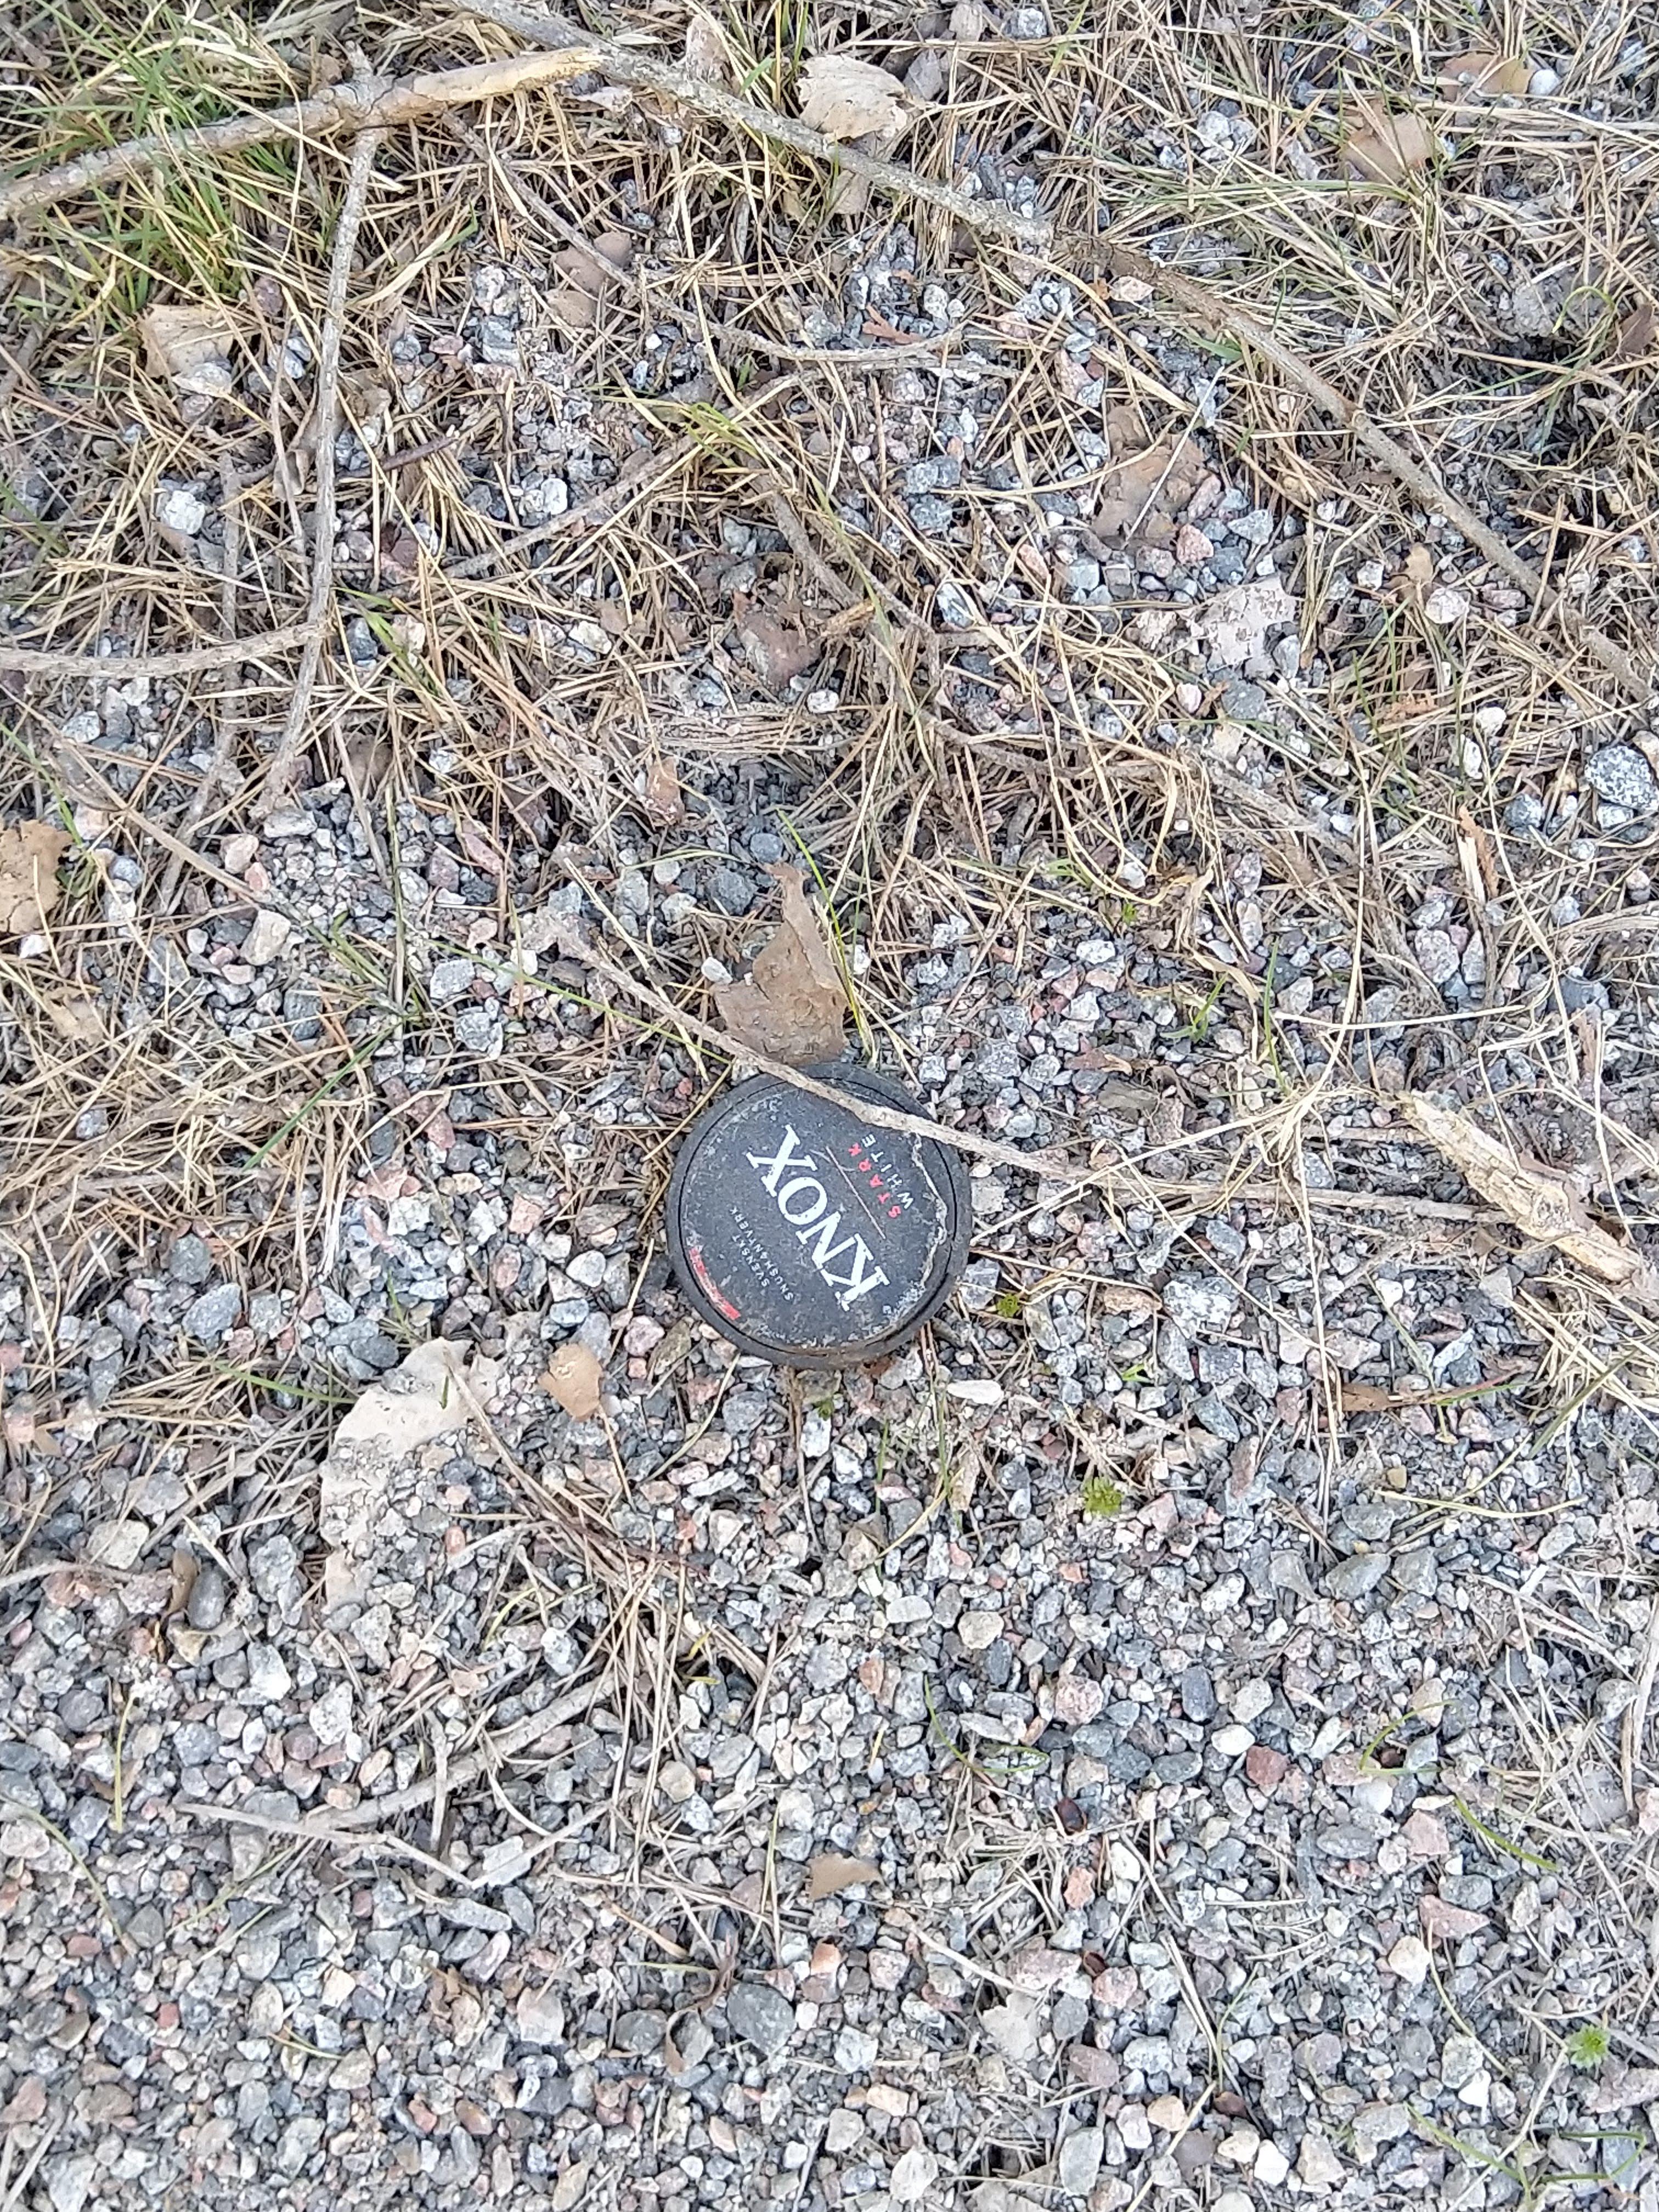
Object: Unlabeled litter (Unlabeled litter)